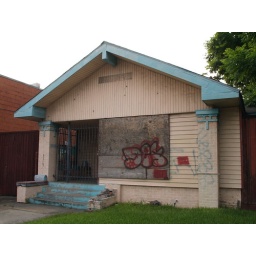
Houston Texas walking around the Old Montrose neighborhood down Westheimer street 2010 Building Streets Signs Vintage